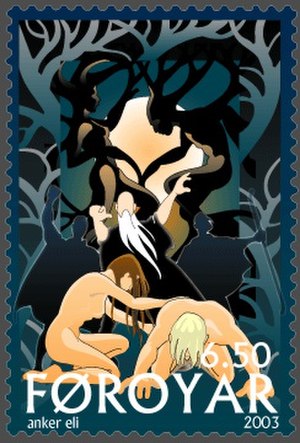
Ask og Embla
Ask og Embla på et færøsk frimærke ved Anker Eli Petersen.
Ask og Embla var ifølge nordisk mytologi de to første mennesker på jorden.